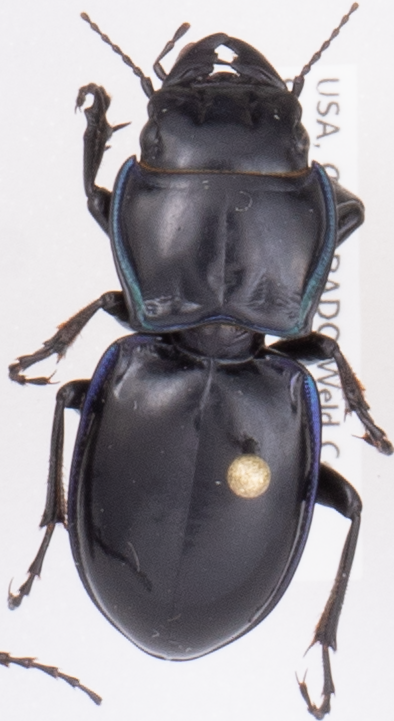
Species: Pasimachus elongatus
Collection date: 2018-08-02
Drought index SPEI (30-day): -0.718
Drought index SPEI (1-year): -0.276
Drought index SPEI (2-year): -0.588